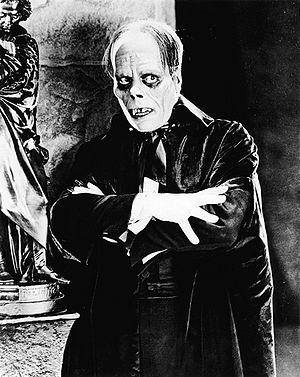
Le Fantôme de l'Opéra est un film américain de juin 1925, réalisé par Rupert Julian d'après le roman éponyme de Gaston Leroux.
Le cinéma fantastique est un genre cinématographique regroupant des films faisant appel au surnaturel, à l'horreur, à l'insolite ou aux monstres. L’intrigue se fonde sur des éléments irrationnels, ou irréalistes. Le genre se caractérise par sa grande diversité : il regroupe des œuvres inspirées du merveilleux, des films d'horreur faisant appel à l'épouvante, au cauchemar, à la folie. Bien que représentant un genre à part entière, le cinéma de science-fiction se rattache au fantastique en mettant en scène des faits considérés comme impossibles, et qui s'accompagnent pour certains d'entre eux, d'horreur et d'épouvante. Le cinéma fantastique tire son origine de la littérature du même genre, et commence par adapter les œuvres classiques comme Frankenstein ou le Prométhée moderne ou Dracula.